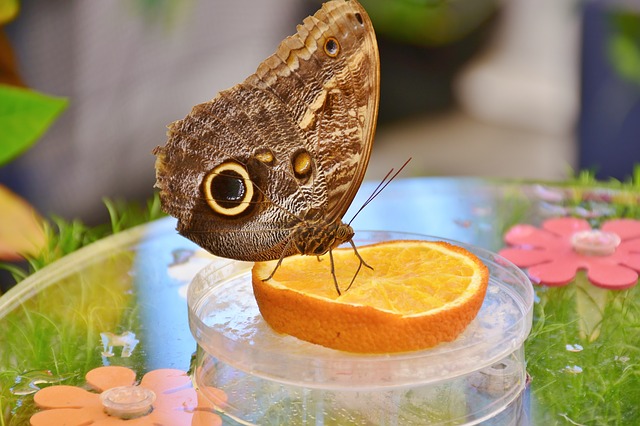
Label: farfalla